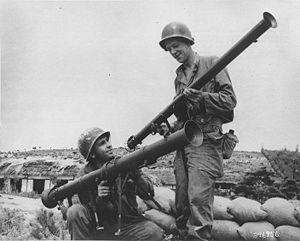
Le terme bazooka est un surnom qui désigne un lance-roquettes utilisé durant la Seconde Guerre mondiale.